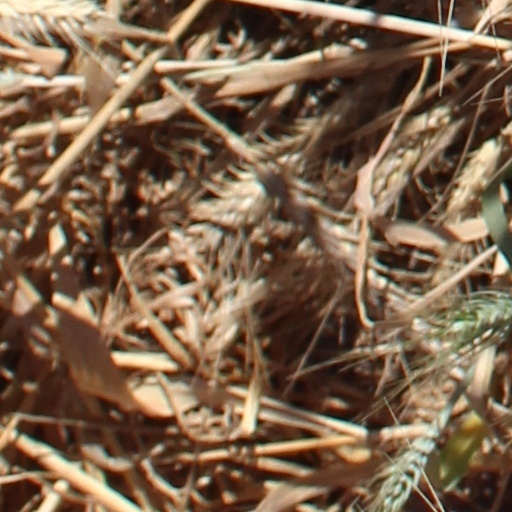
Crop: wheat